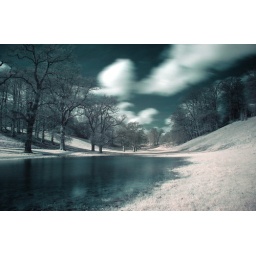
infra red shot taken with a hoya r-72 filter in bright daylight.15 seconds, f8.0 - iso200. custom white balance.